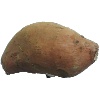
Label: Potato Sweet 1